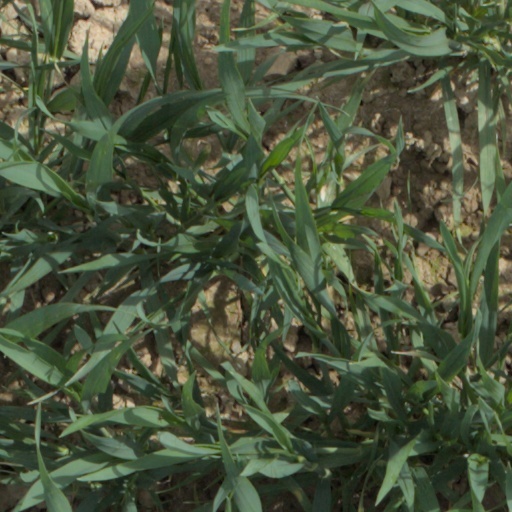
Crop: wheat